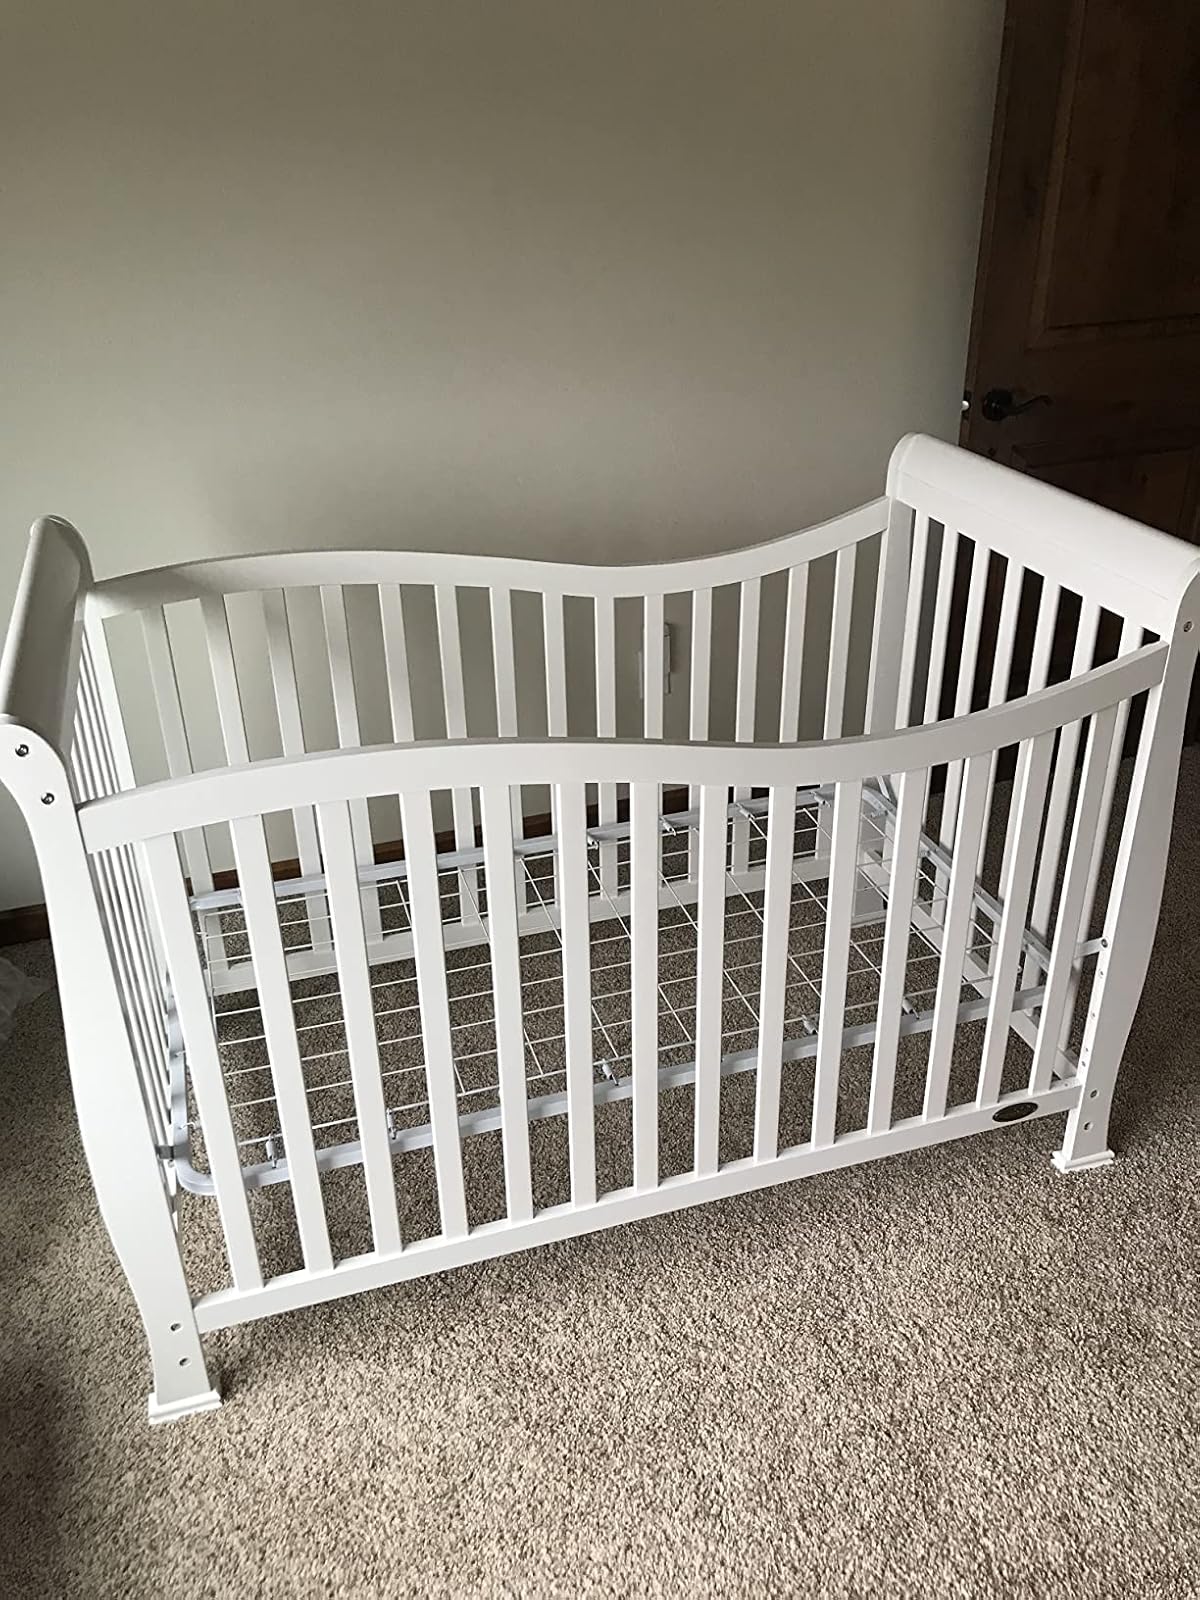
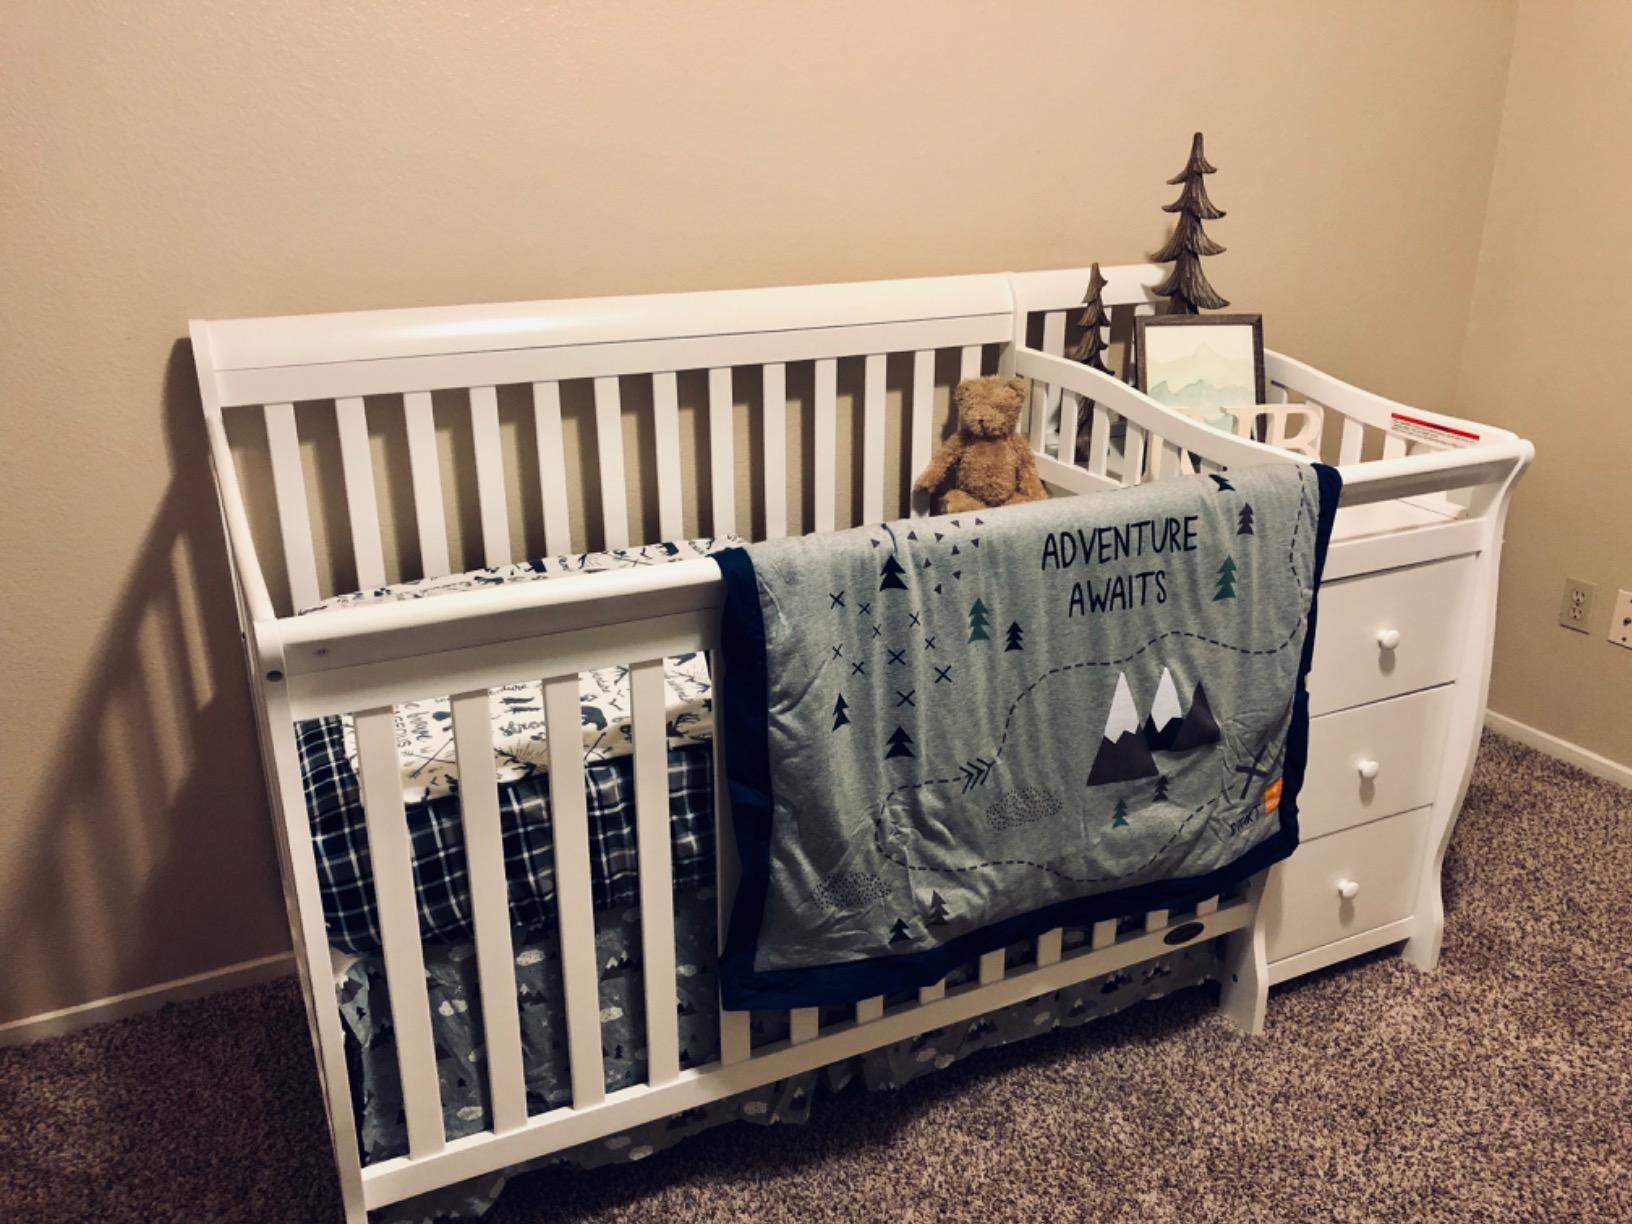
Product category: products_crib
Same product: no